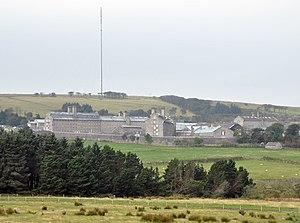
La prison du Dartmoor est une prison pour hommes de catégorie C, située à Princetown dans le comté de Devon.